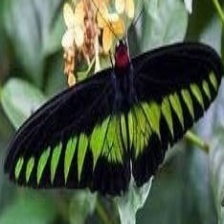
Species: BROOKES BIRDWING